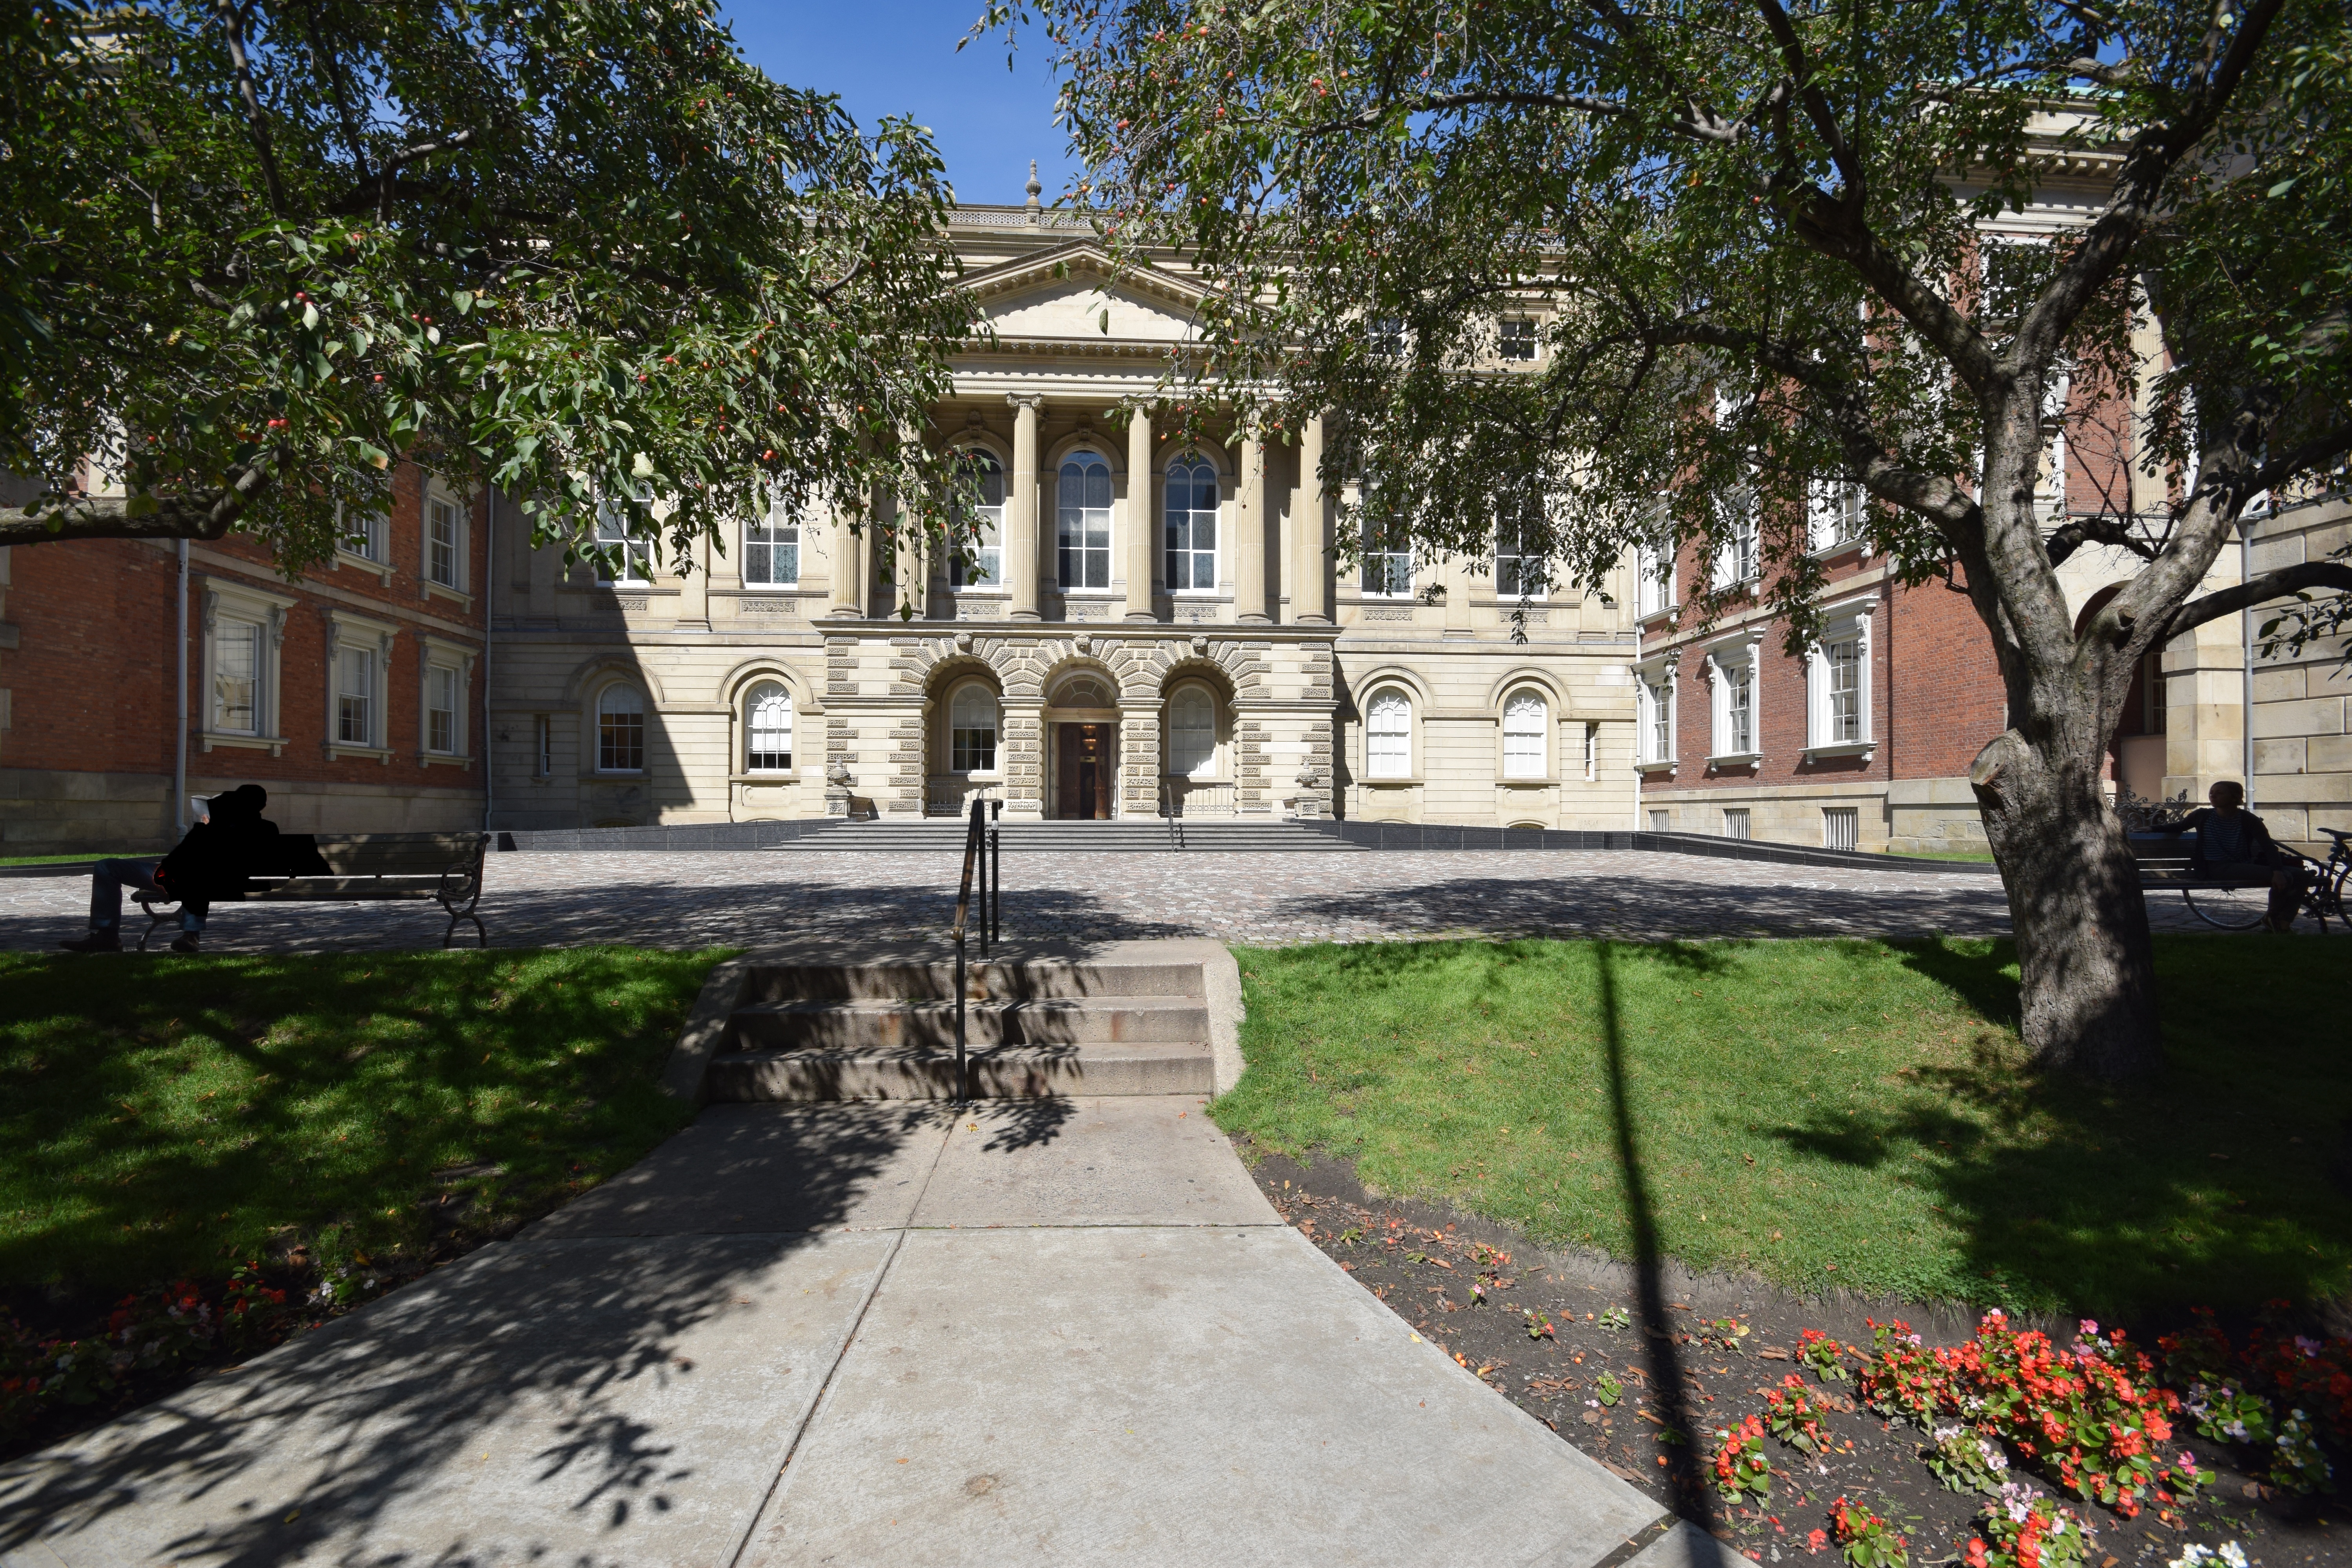
architecture, structure, mansion, building, palace, city, urban, downtown, hall, entrance, plaza, landmark, property, historic, justice, courtyard, design, canada, columns, pillars, canadian, court, town square, elegant, historical, law, legal, classic, ontario, toronto, estate, courthouse, traditional, architectural, neighbourhood, appeal, osgoode hall, osgoode